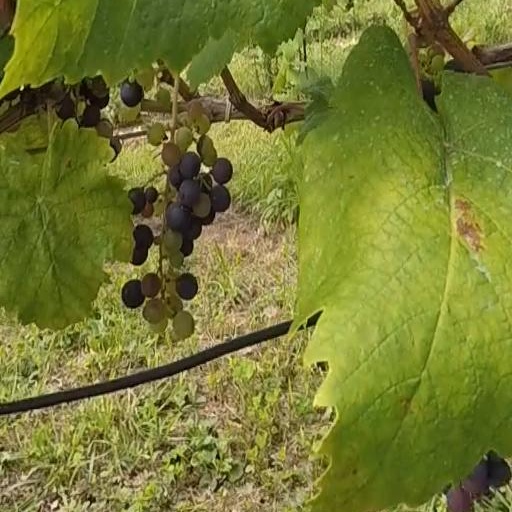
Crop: grape